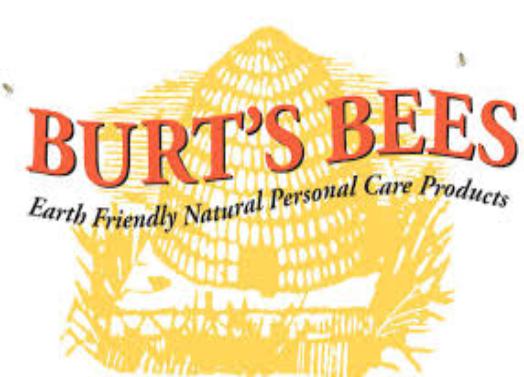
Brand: Burt's Bees
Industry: Necessities